William Dormer

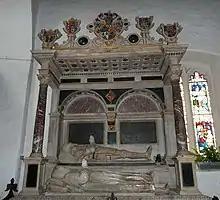
Tomb of Sir William Dormer and Dame Dorathe Dormer, Wing Church, Buckinghamshire

After the death of Queen Mary, Dormer's mother, Jane (née Newdigate), and Dormer's daughter, Jane, left England for the continent. Dormer, too, disliked Queen Elizabeth's Anglican compromise; however, his Catholic family connections did not harm his political standing, either in national politics (in 1571 he again sat as a member of Parliament for Buckinghamshire in Elizabeth's third parliament), or in local affairs.